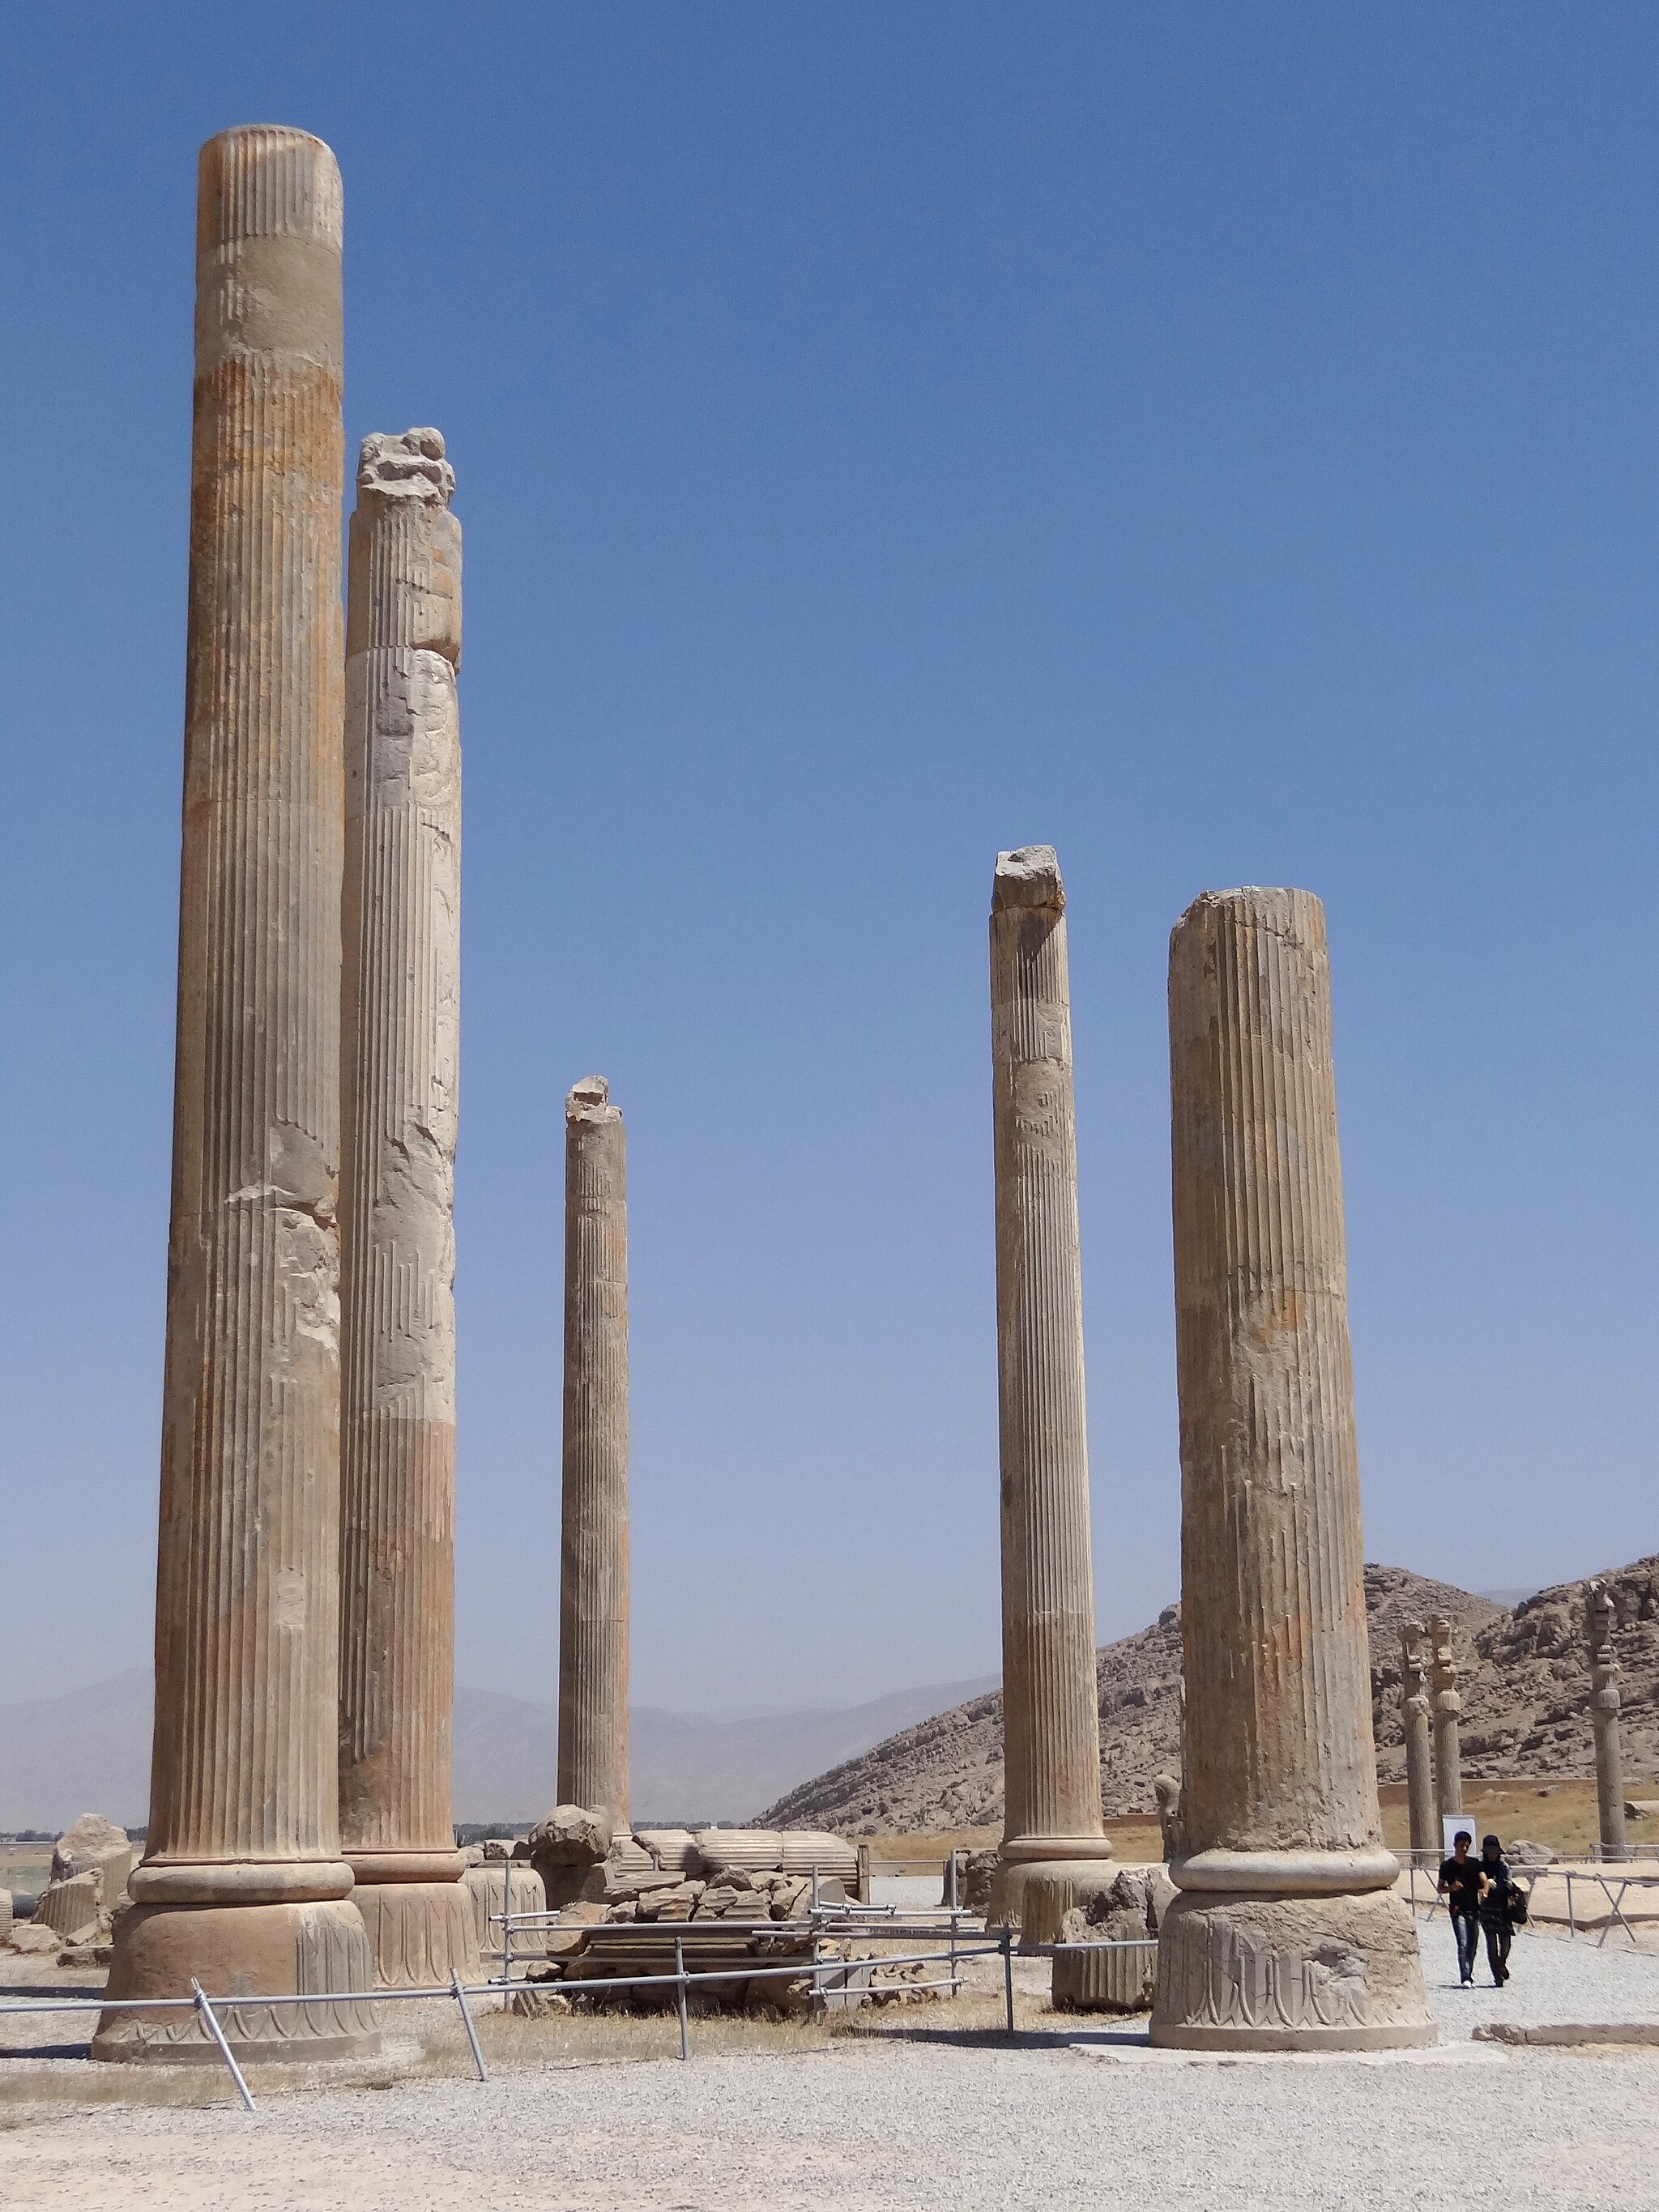
Title: Columns at Persepolis - Central Iran (7427818202)
Description: Columns at Persepolis - Central Iran
Date: 2012-06-19 00:58
Categories: Taken with Sony DSC-HX100V, Apadana of Persepolis, Flickr images reviewed by File Upload Bot (Magnus Manske), Flickr images missing SDC creator, Photographs by Adam Jones, 2012 in Persepolis